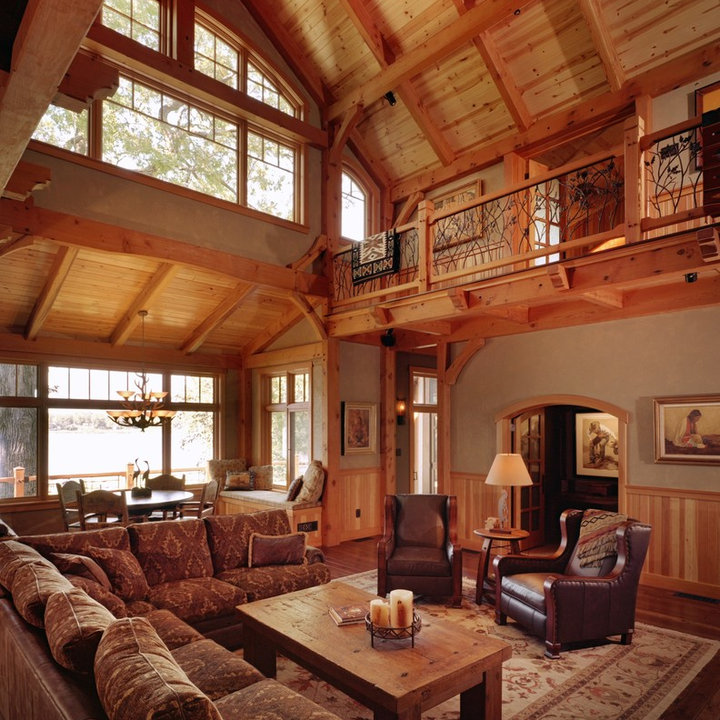
Style: Rustic